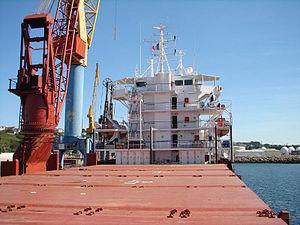
La superstructure entièreement à l'avant du transporteur de colis lourds La Paimpolaise. Information about La Paimpolaise may be found at IMO 9144457. A ship can change her name and flag state through time, but the IMO number remains the same through the hull's entire lifetime. Therefore, it's useful to identify a ship through her IMO number.